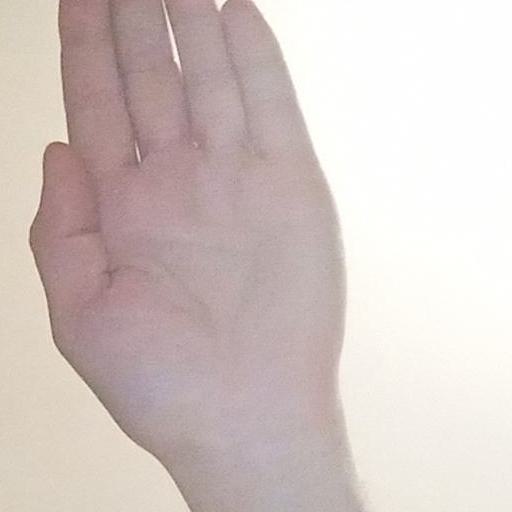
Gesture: stop